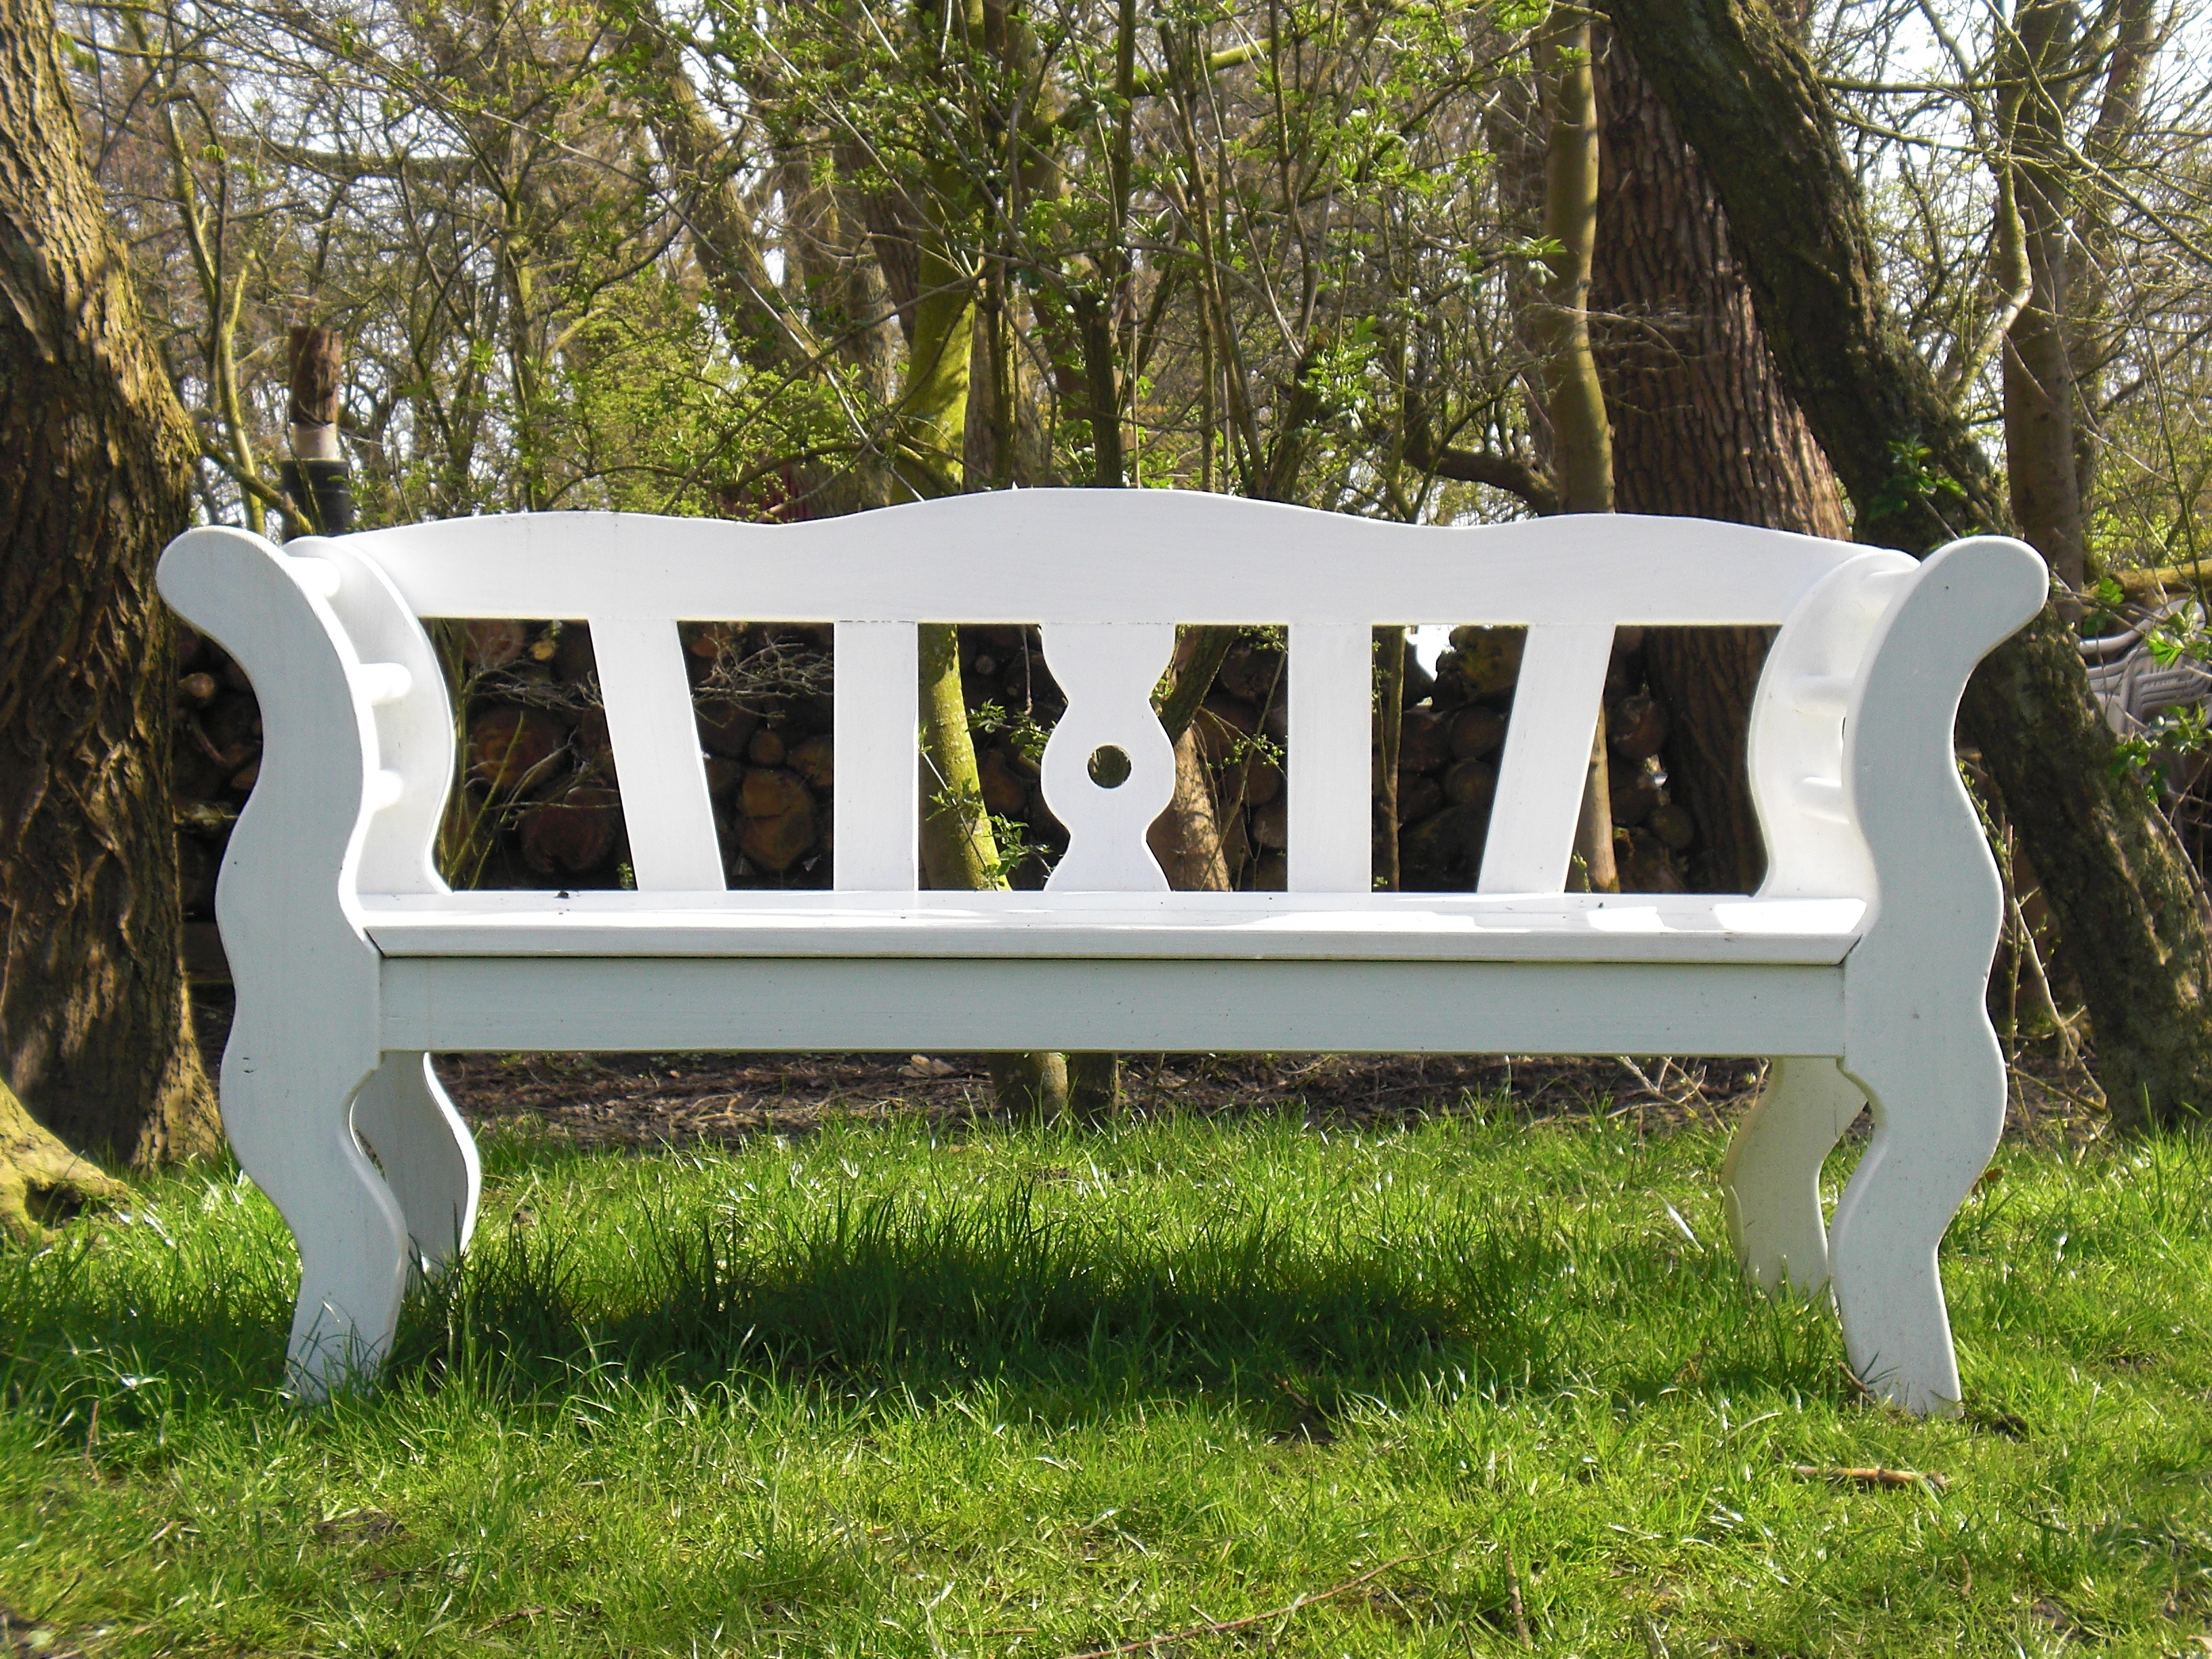
table, white, bench, meadow, furniture, bank